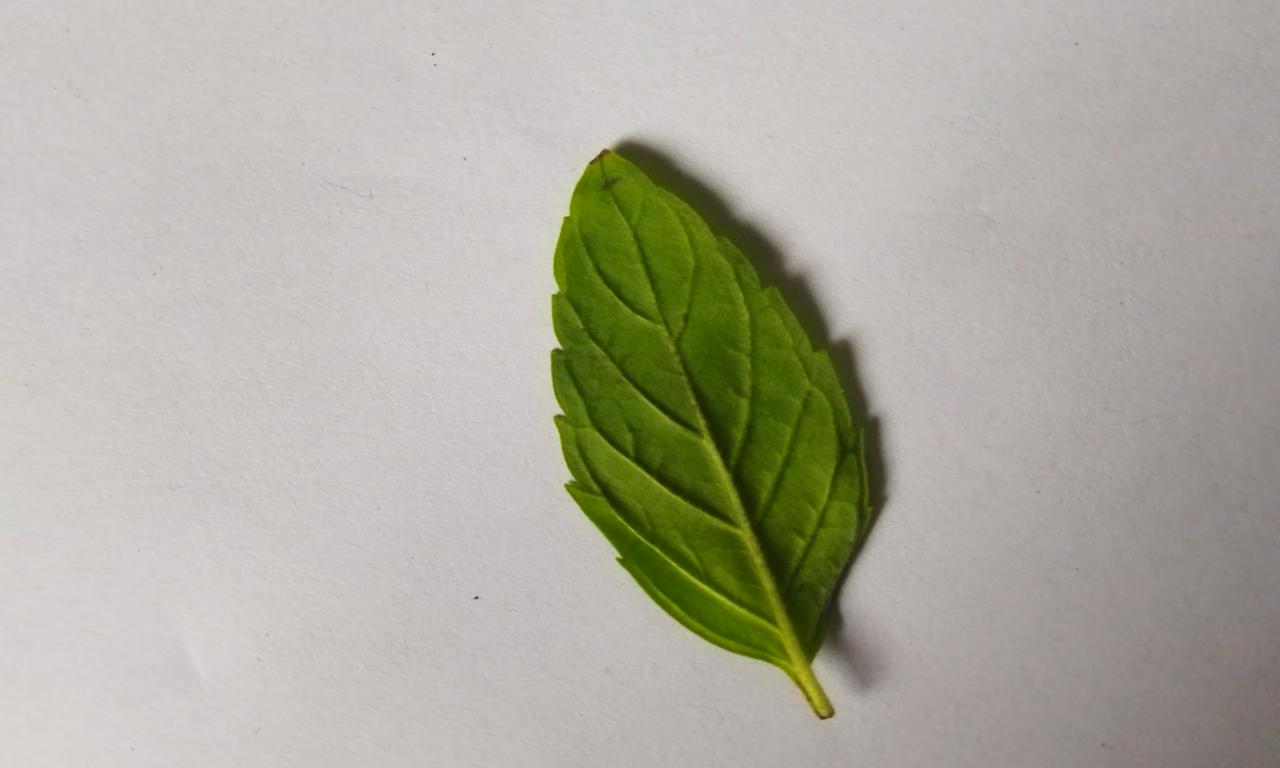
Label: Fresh